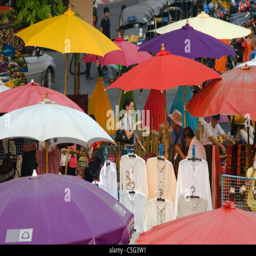
the sunday evening night market is filled with shoppers looking for bargains